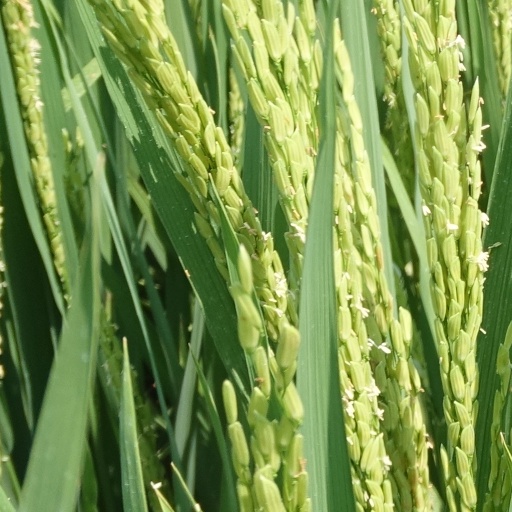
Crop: rice